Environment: real
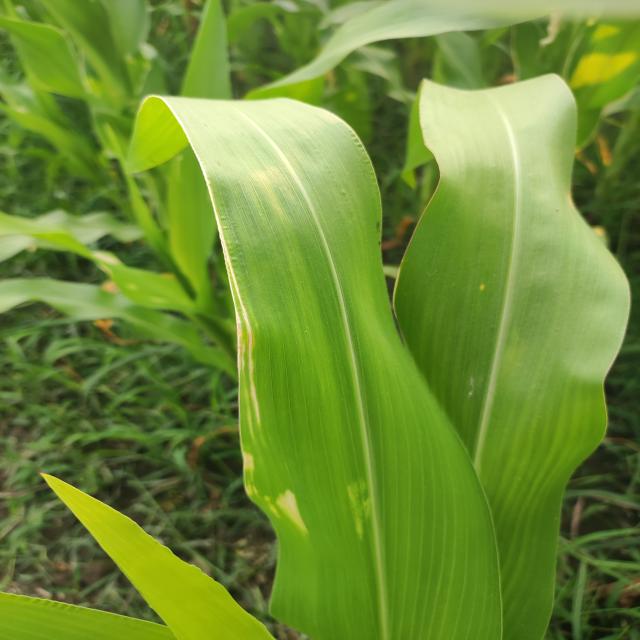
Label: northern_corn_leaf_blight